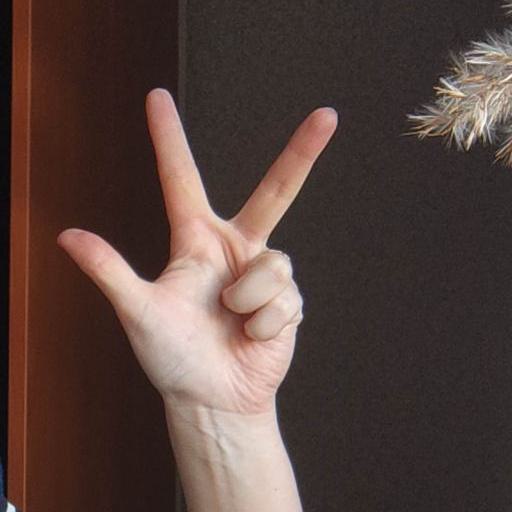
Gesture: three2